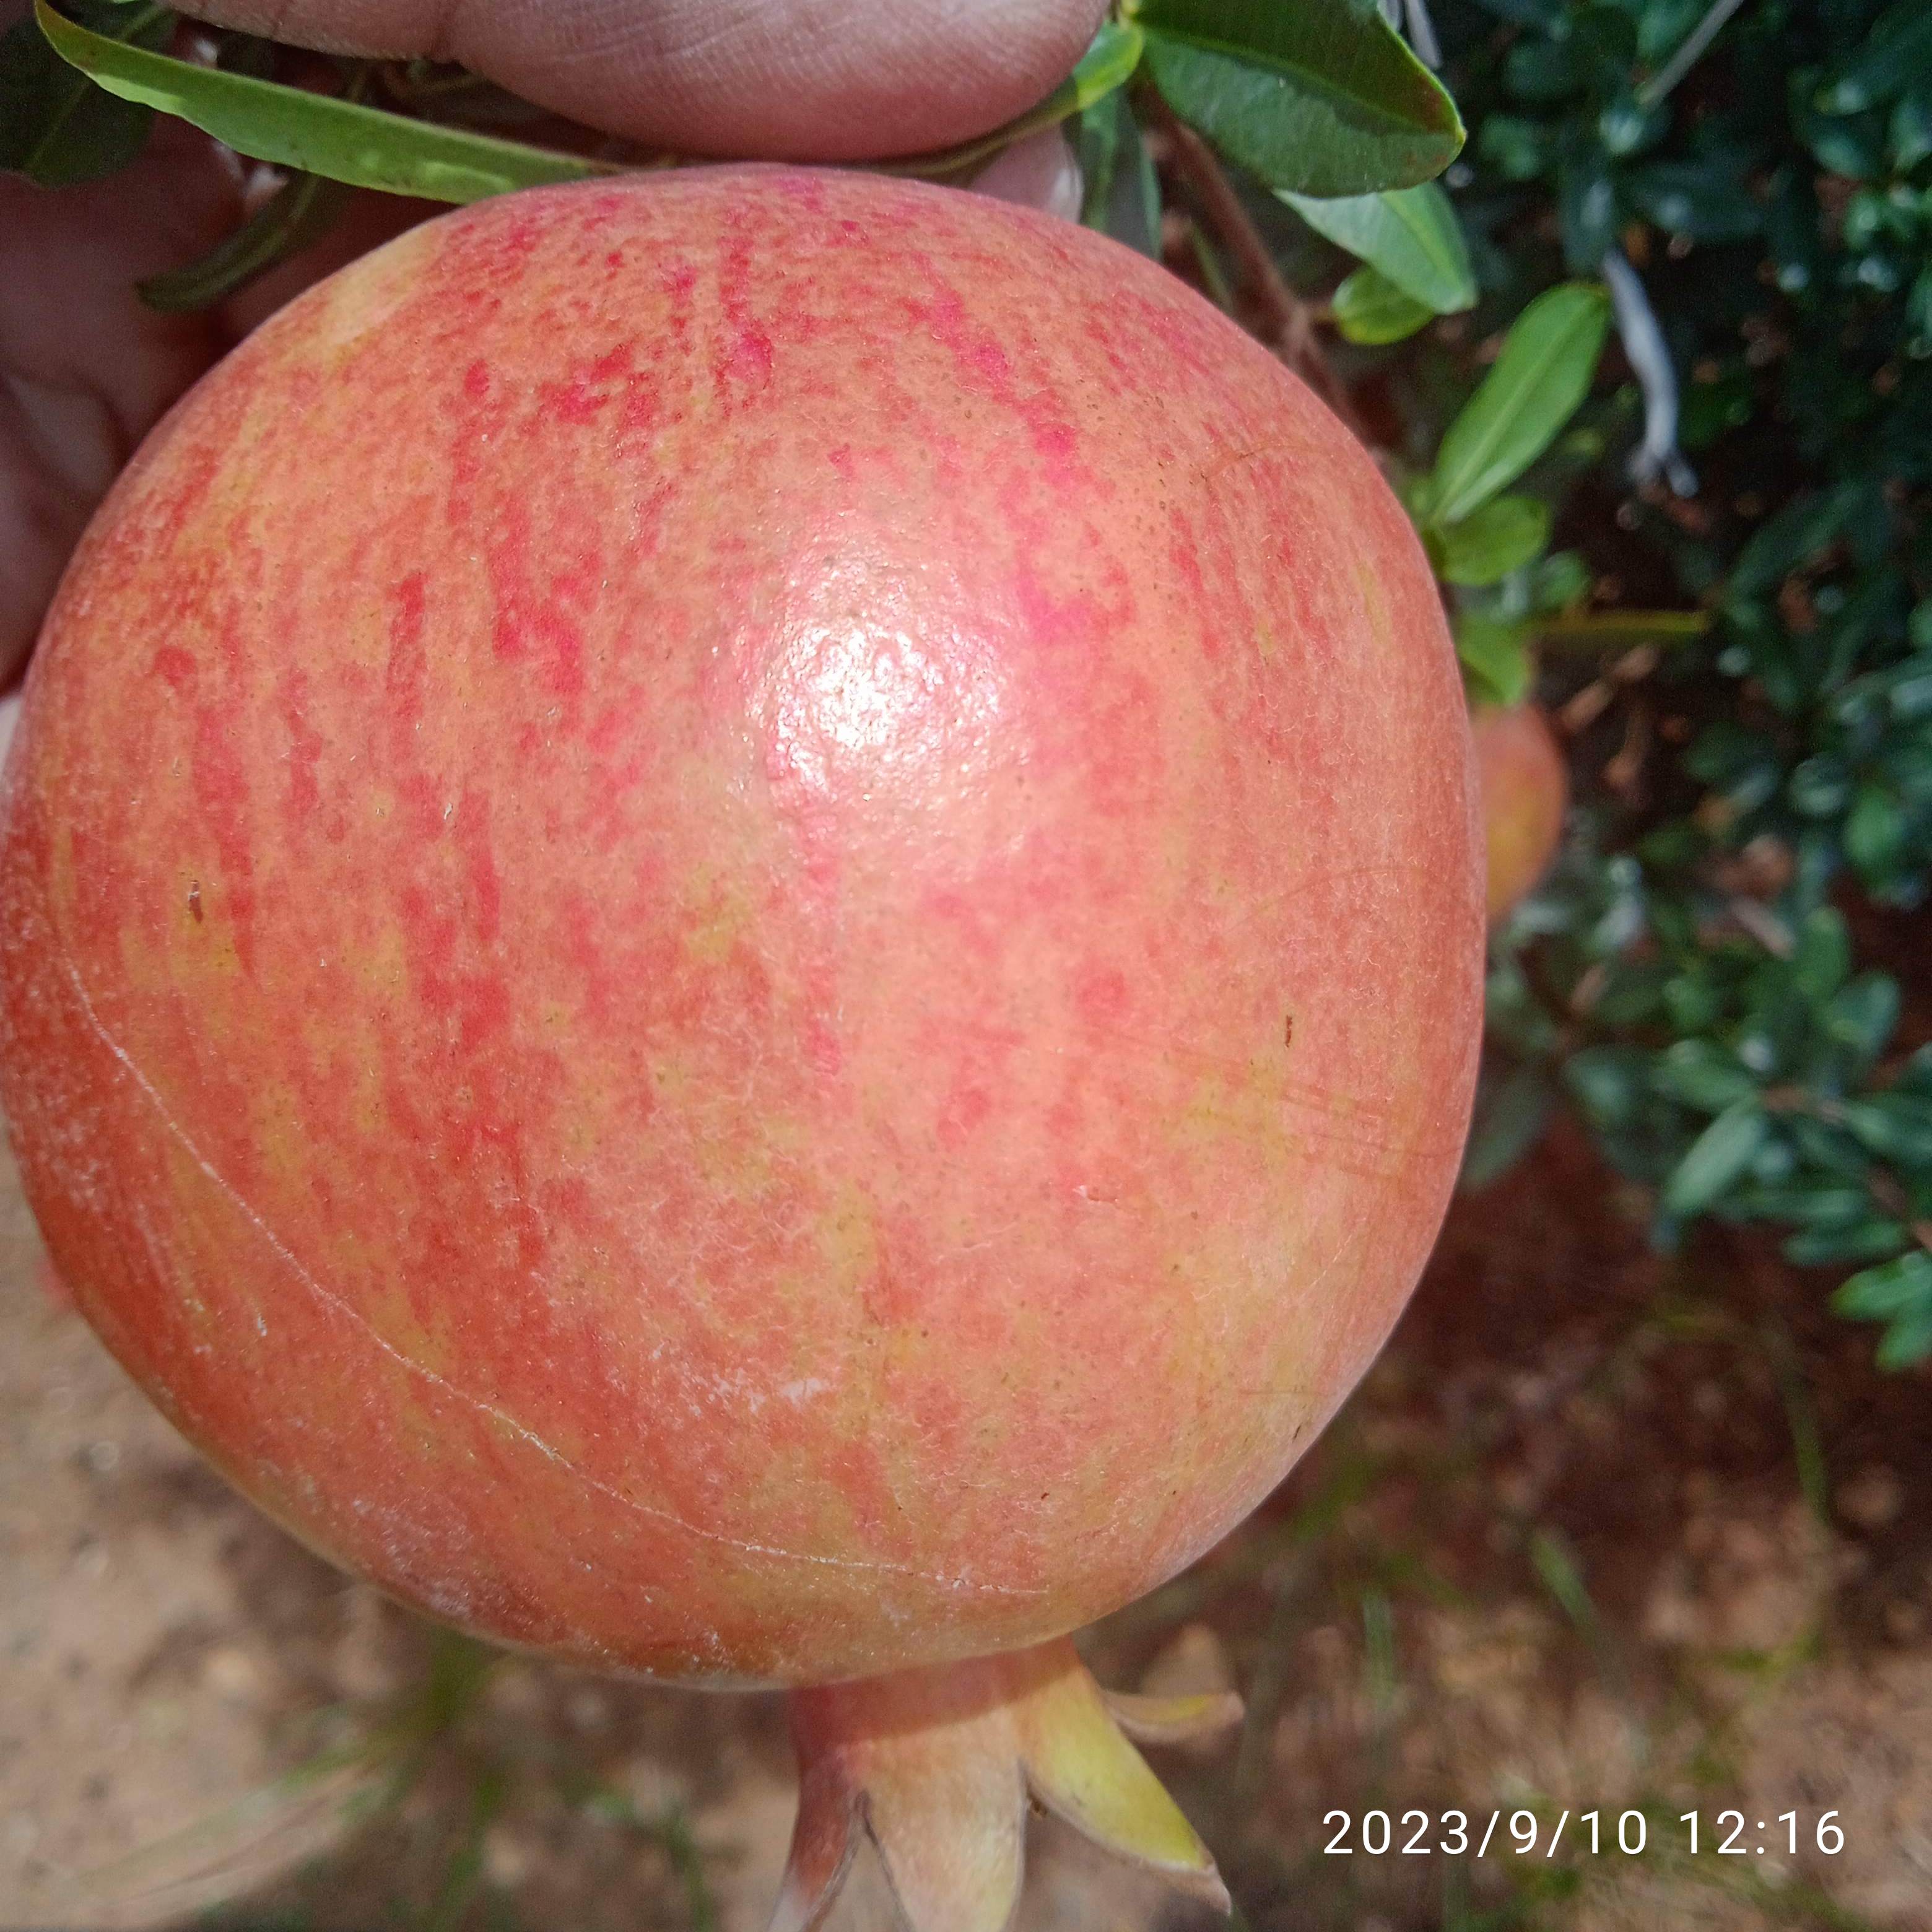
Label: Healthy